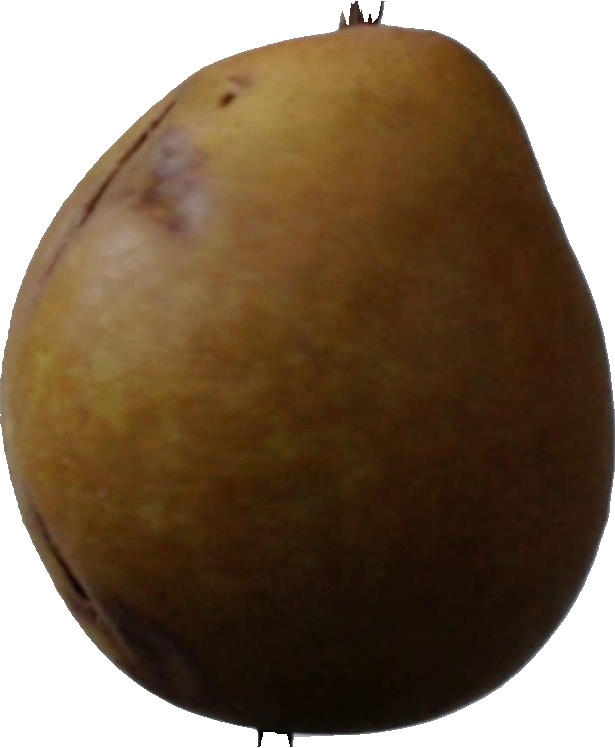
Label: pear_3